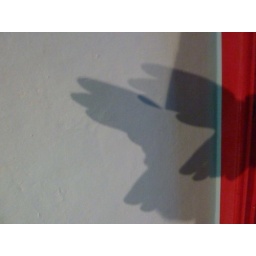
As I unlocked my office door I saw these shadows on the wall in the children's play area